Vince Fong

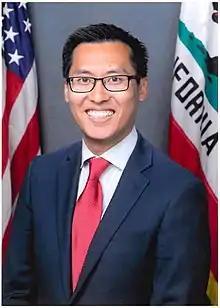

In September 2016, Fong announced his candidacy for the California State Assembly to succeed Assemblymember Shannon Grove in the 34th district, who was term-limited. In the general election, Fong faced Perrin Swanlund, an 18-year-old who recently graduated from West High School, and won the election by a wide margin. Fong was the first Asian American ever to represent Bakersfield in the state legislature, a notable achievement considering the Central Valley's long history of conservative Asian-American political involvement. He was re-elected in 2018, 2020, and 2022, with Fong being redistricted to the 32nd district in 2022. While serving in the Assembly, Fong authored several notable bills, including one aimed at reducing catalytic converter theft, another promoting wildfire prevention through controlled grazing, and a measure to provide firearm training materials in multiple languages. His legislative work has largely focused on enhancing public safety and fostering economic growth.